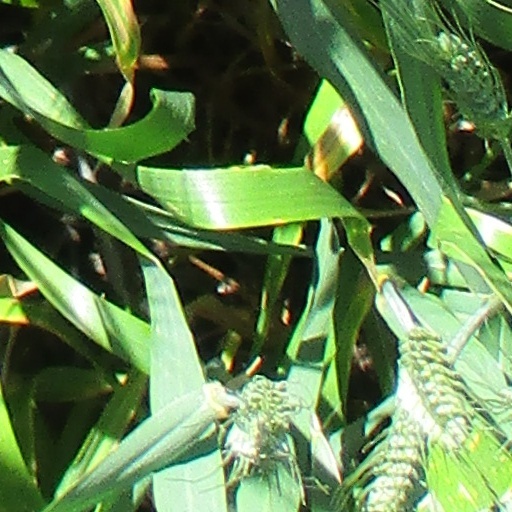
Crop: wheat